Bruits et Temps Analogues

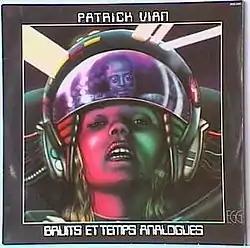

Bruits et Temps Analogues is an album by French musician Patrick Vian, his only solo album.